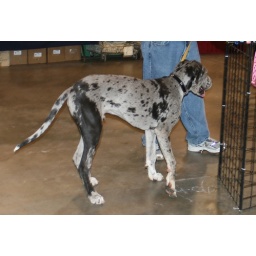
It's friend took a HUGE shit on the floor in the middle of the Expo center. It was like horse shit size.